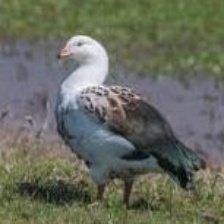
Species: ANDEAN GOOSE
Scientific name: CHLOEPHAGA MELANOPTERA
ImageNet parent category: goose